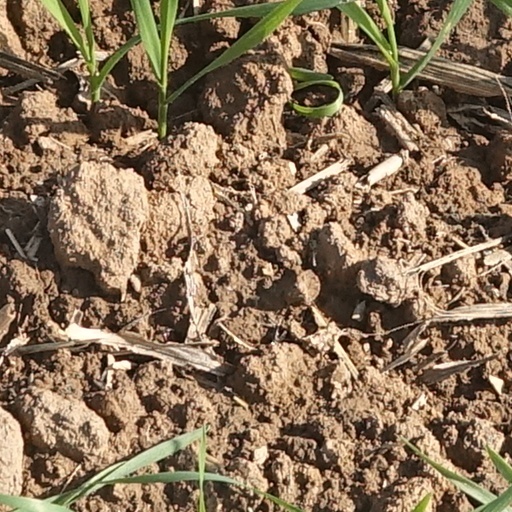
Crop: wheat